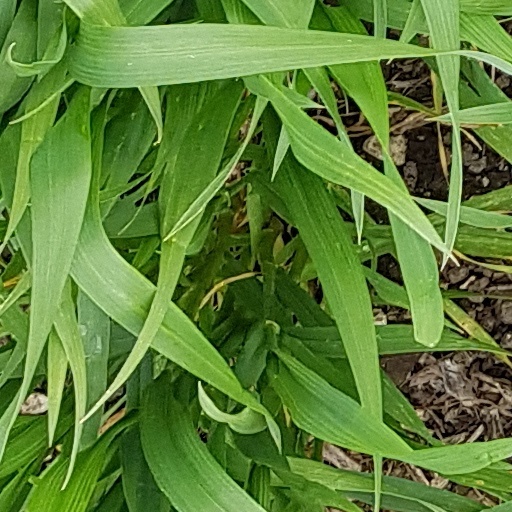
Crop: wheat